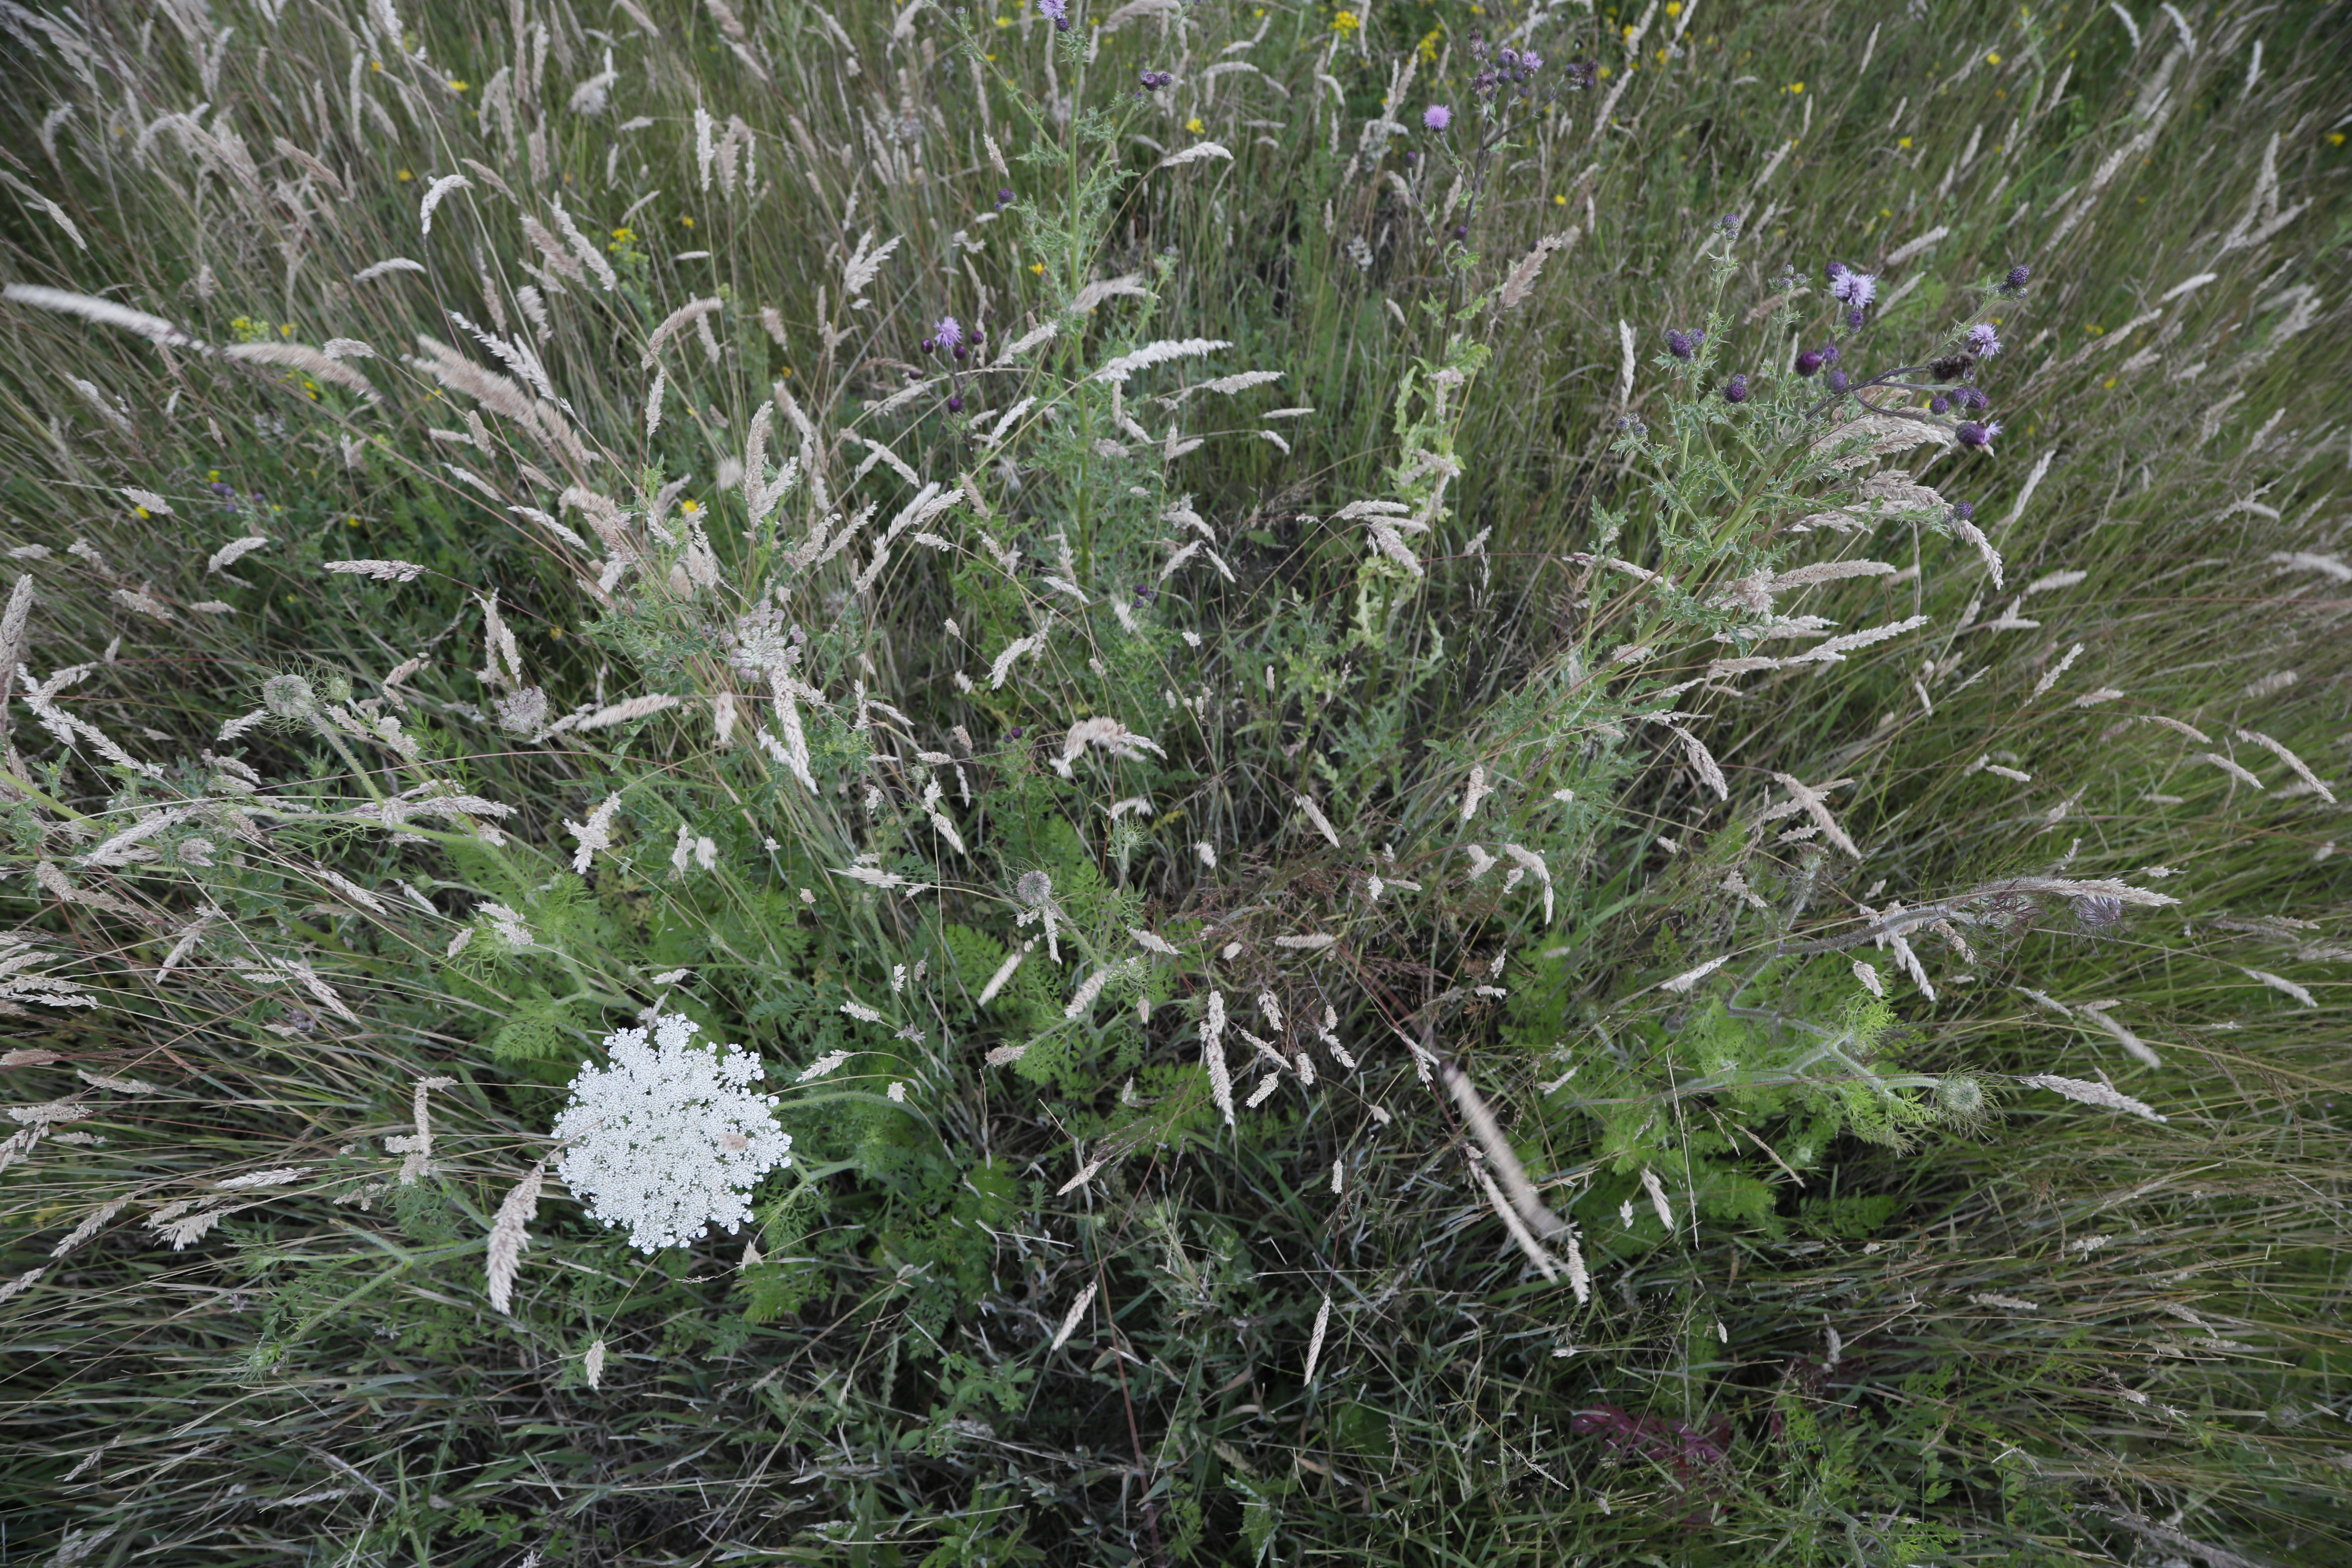
Plant species: Daucus carota, Cirsium arvense